Trough battery

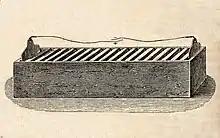
A trough battery

The trough battery was a variant of Alessandro Volta's voltaic pile and was designed by the Scottish professor of chemistry William Cruickshank in 1800.